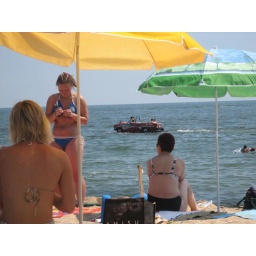
car in water